Anthony Elanga

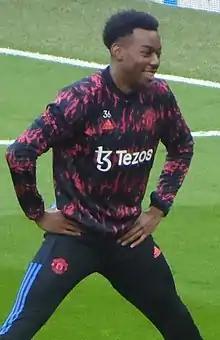
Elanga warming up for Manchester United in 2022

Elanga scored his second league goal for United on 19 January 2022 in a 3–1 away win against Brentford, his first of the season. On 4 February that year, Elanga missed his team's last penalty in a 8–7 shootout against Middlesbrough during their FA Cup tie, knockingUnited out of the Cup for the season. On 20 February, in a game against Leeds United, Elanga was hit on the head by an object thrown at him by a spectator. Minutes before the end of the game Elanga scored his second league goal of the season. On 23 February, Elanga scored his first UEFA Champions League goal against Atlético Madrid in the Round of 16 first leg, the final score was 1–1.